St. Mary Roman Catholic Church (Detroit)

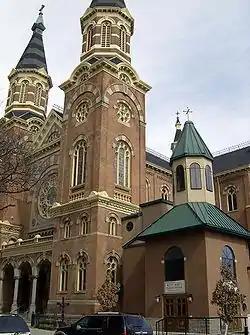

St. Mary Roman Catholic Church, formally the "Church of the Immaculate Conception of the Blessed Virgin Mary," is in the third oldest Roman Catholic parish in Detroit, Michigan. Designed by German-born Peter Dederichs and built for the formerly ethnic German parish of the 19th century, it is located at 646 Monroe Street in what is now considered the heart of the Greektown Historic District in downtown Detroit. It is often called "Old St. Mary's Church" to avoid confusion with other St. Mary's parishes: in the Redford neighborhood of Detroit, or in nearby Royal Oak, Monroe, or Wayne.